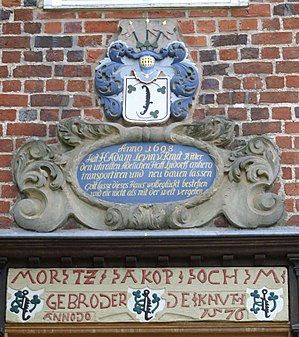
Adam Levin Knuth
Adam Levin Knuth var medlem af gehejmerådet og stammede fra Leizen i Mecklenburg.